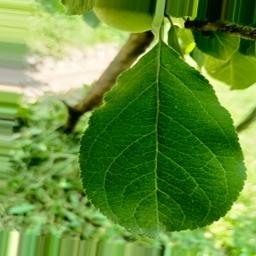
Label: Healthy